Detective (2020 film)

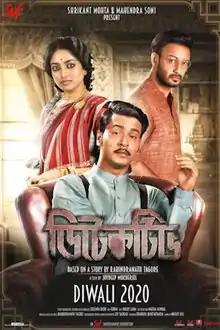
Film poster

Detective is an Indian Bengali thriller-drama film directed by Joydip Mukherjee and produced by Shree Venkatesh Films. The film features Anirban Bhattacharya, and Ishaa Saha in lead roles with Saheb Bhattacharya, Trina Saha, and Ambarish Bhattacharya in the supporting roles. The film is based on eponymous short story of Rabindranath Tagore. The film was released on 14 August 2020 on Bengali OTT platform Hoichoi. It is the first Bengali film released on OTT platform directly.